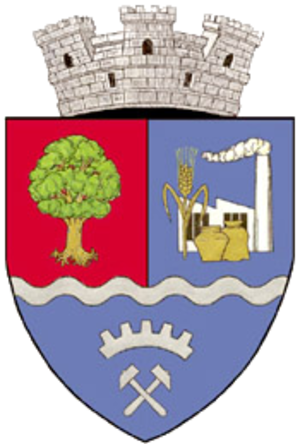
Ștei est une ville roumaine du județ de Bihor, en Transylvanie, dans la région historique de la Crișana et dans la région de développement Nord-Ouest.